Position-specific isotope analysis

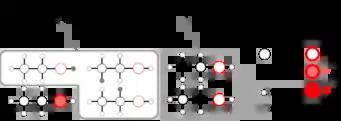
Isotopologues of ethanol (CHCHOH) with mass 47, corresponding to a single isotopic substitution. Isotopologues with a heavy isotope at different positions are called isotopomers. Ethanol has H- and C-isotopomers.

Chemical reactions in biological processes are controlled by enzymes that catalyze the conversion of substrate to product. Since enzymes can alter the transition state structure for reactions, they also change kinetic and equilibrium isotope effects. Placed in the context of a metabolism, the expression of isotope effects on biomolecules is further controlled by branch points. Different pathways of biosynthesis will use different enzymes, yielding a range of position specific isotope enrichments. This variability allows position-specific isotope measurements to discern multiple biosynthetic pathways from the same metabolic product. Biogeochemists use position specific isotope enrichments from amino acids, lipids, and sugars in nature to interpret the relative importance of different metabolisms.